Content Authenticity Initiative

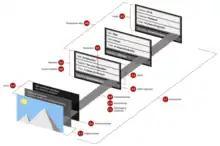
The structure of C2PA metadata in a file with multiple Manifests generated when the picture was recorded, edited and published

The procedures proposed by CAI and C2PA aim to address the widespread occurrence of disinformation with a set of additional data (metadata) containing details about the provenance of information displayed on a digital device. Such information can be, for example, a photo, video, sound or text file. The C2PA metadata for this information can include, among other things, the publisher of the information, the device used to record the information, the location and time of the recording or editing steps that altered the information. To mitigate risks that the C2PA metadata might be changed unnoticed, it is secured with hashcodes and certified digital signatures. The same applies to the main information content, such as a picture or a text. A hash code of that data is stored in the C2PA metadata section and then, as part of that metadata, secured with the digital signature.